Werner Grübmeyer

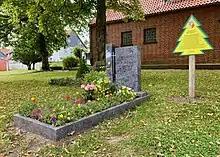
Grave and Dennert Fir Tree

Grübmeyer died in 2018 in Hanover and was buried in Sankt Andreasberg. The Town of Braunlage (successor of Sankt Andreasberg) donated a Dennert Fir Tree in memory of his life's work.